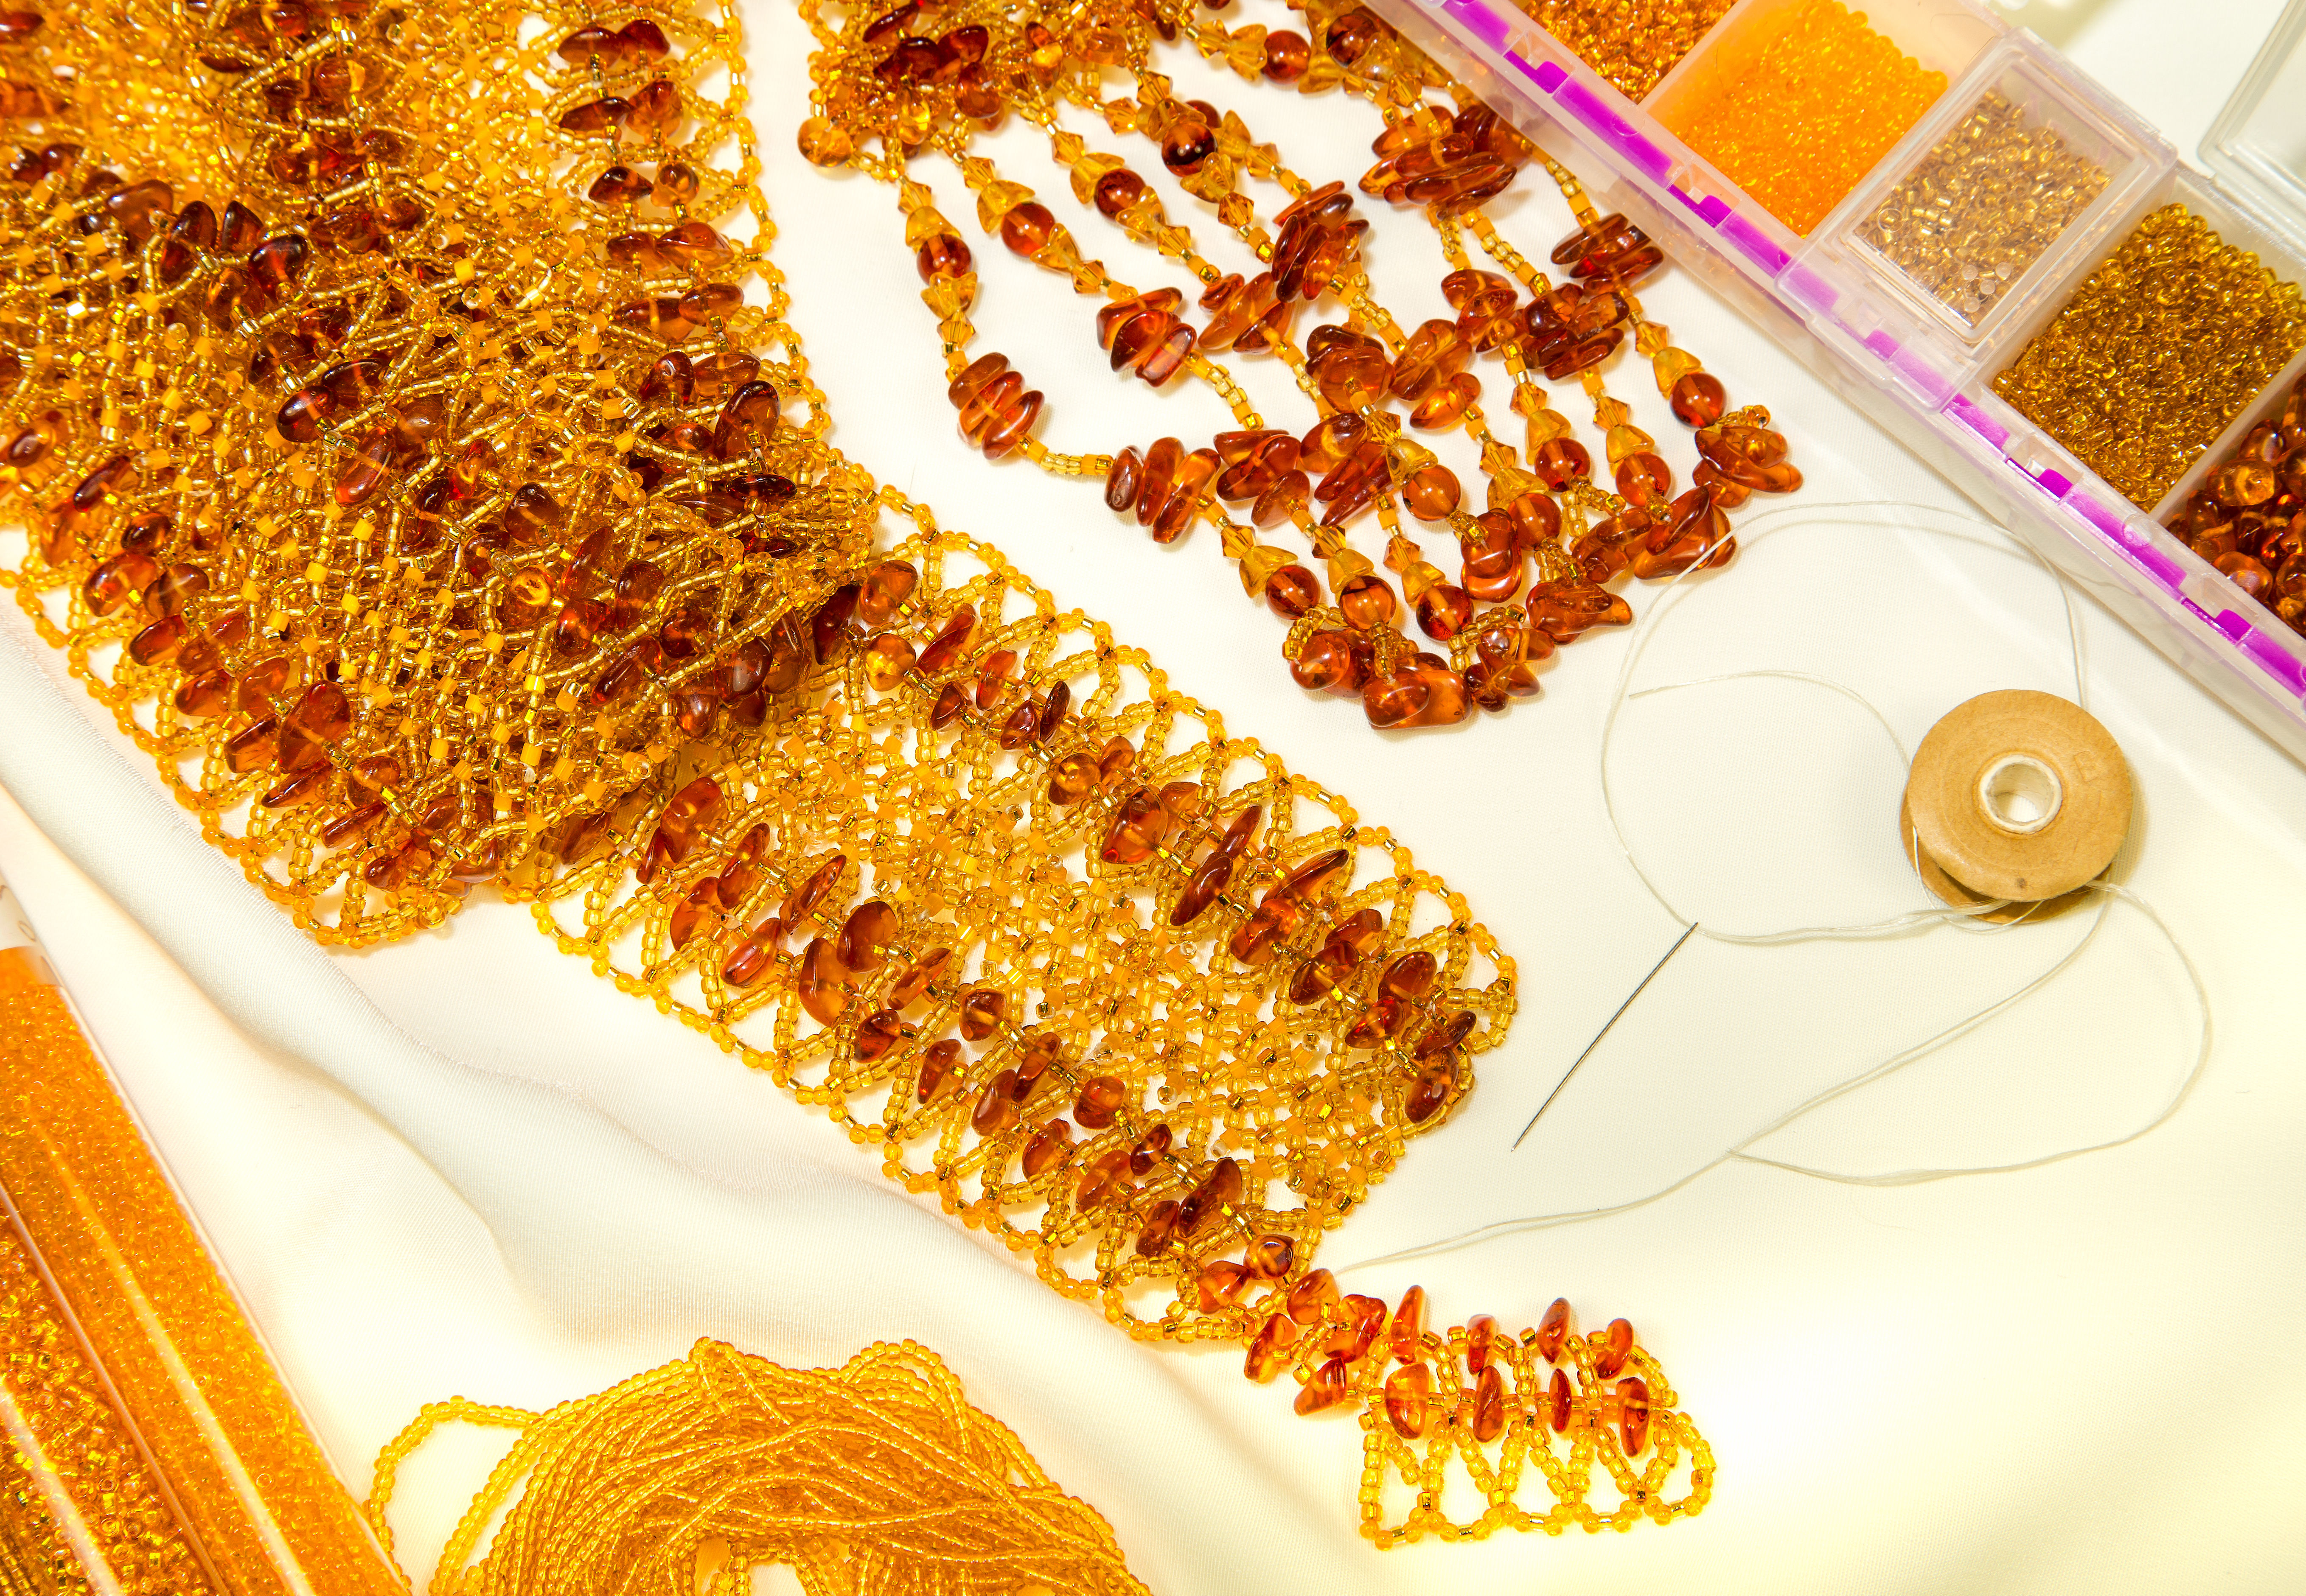
home, pattern, dish, meal, food, produce, artistic, craft, breakfast, jewelry, cool image, gold, stilllife, i, beads, amber, msh0414, beadwork, msh04149